Irvan Perez

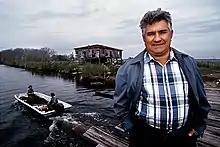
Pérez photographed for his NEA National Heritage Fellowship in 1991

Irván J. "Puco" Pérez (December 29, 1923 – January 8, 2008) was an Isleño folk artist and advocate for the Isleño identity. He is most well known for the singing of "décimas", but he was also an accomplished woodcarver. Throughout his life, he assisted academics in the study of the Isleño Spanish language, culture, and customs.